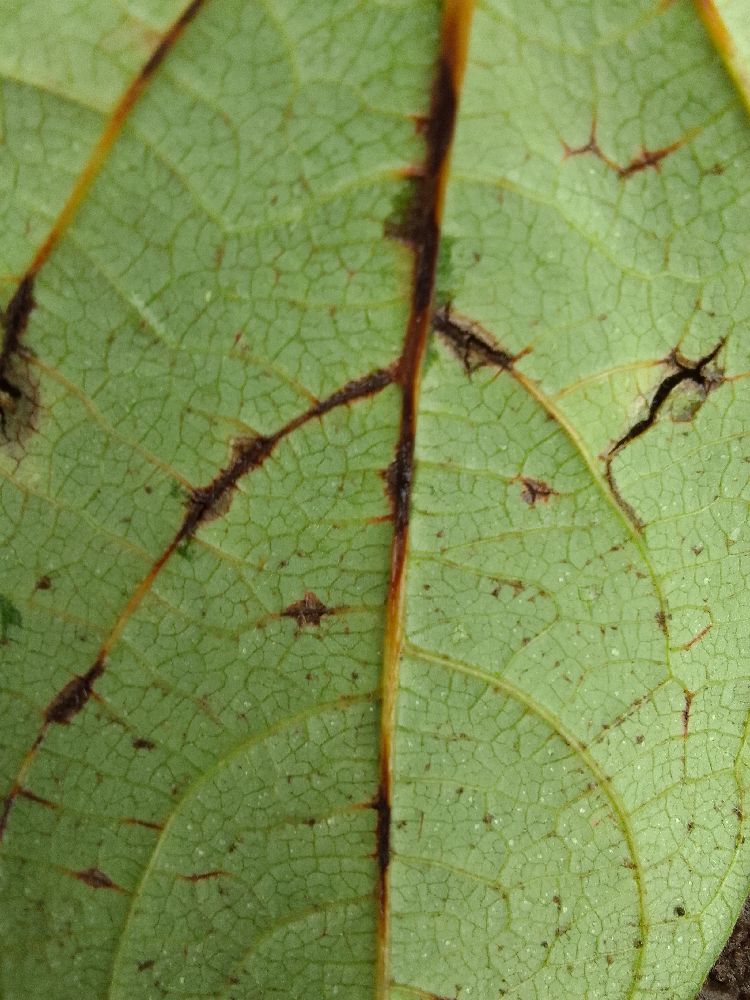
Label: anthracnose